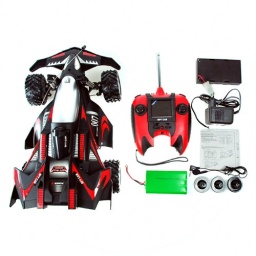
Radio Controll car / truck with built in camera